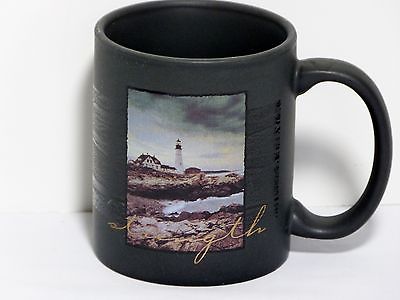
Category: mug